Galt F.C.

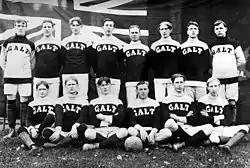
Galt F.C. in 1904

Galt Football Club was a soccer club based in Galt, Ontario, current day Cambridge, Ontario. It was formed in either 1881 or 1882. Galt won the 1901, 1902, and 1903 Ontario Cups, and most notably the 1904 Olympic soccer tournament.